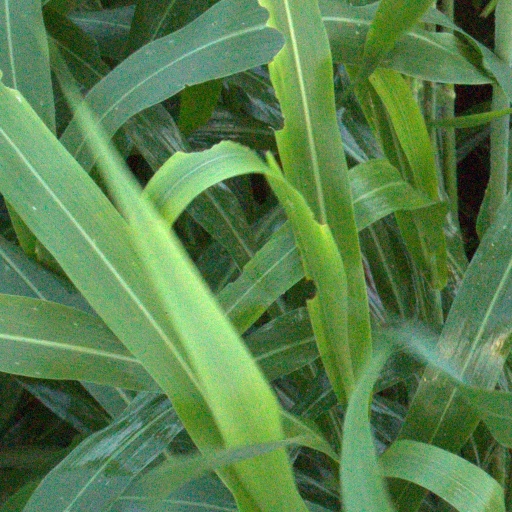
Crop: sorghum